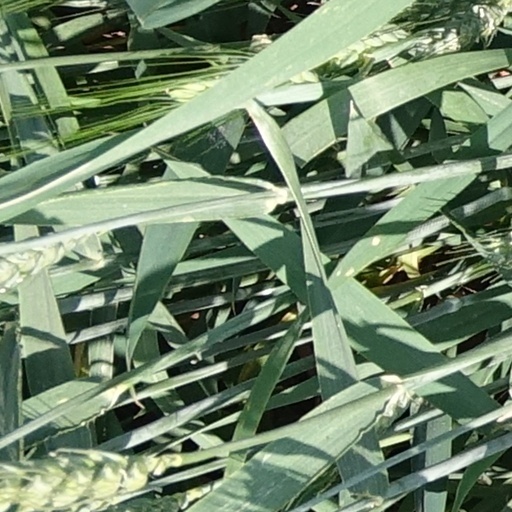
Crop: wheat